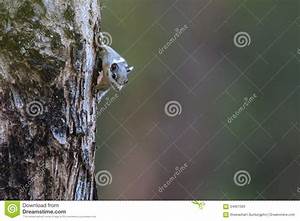
Label: squirrel